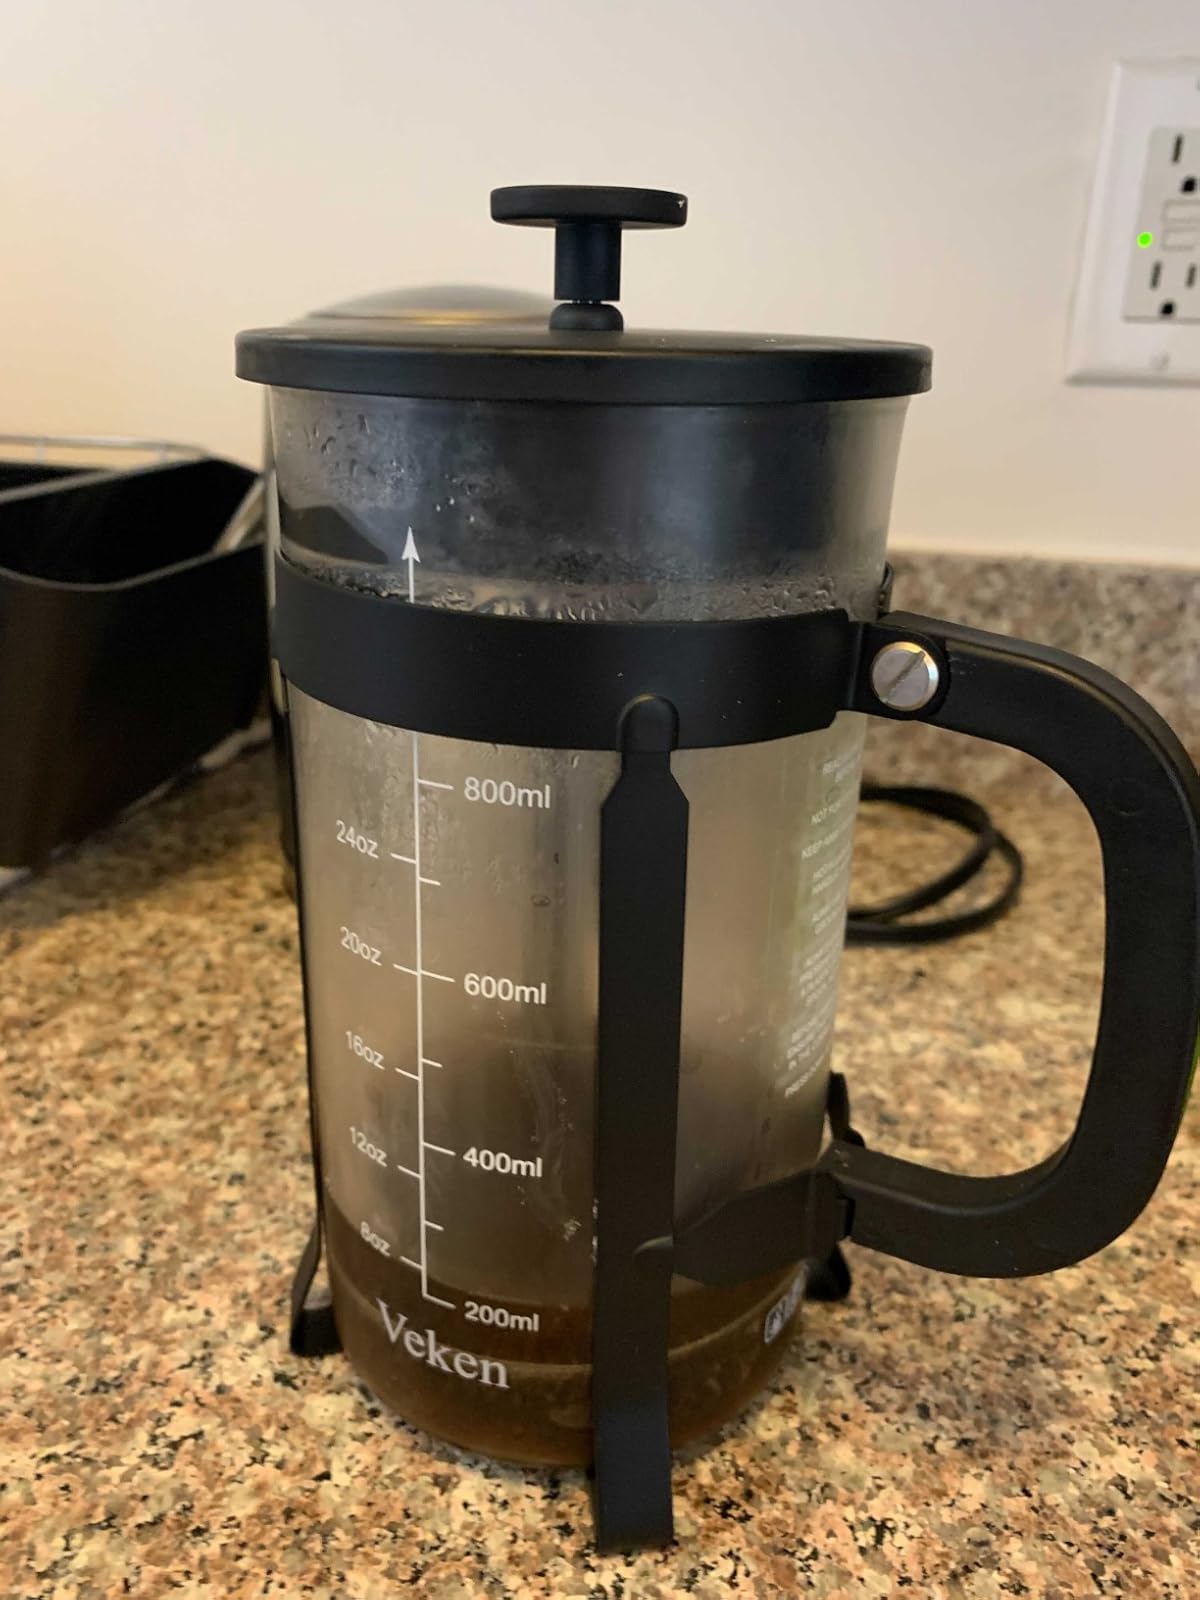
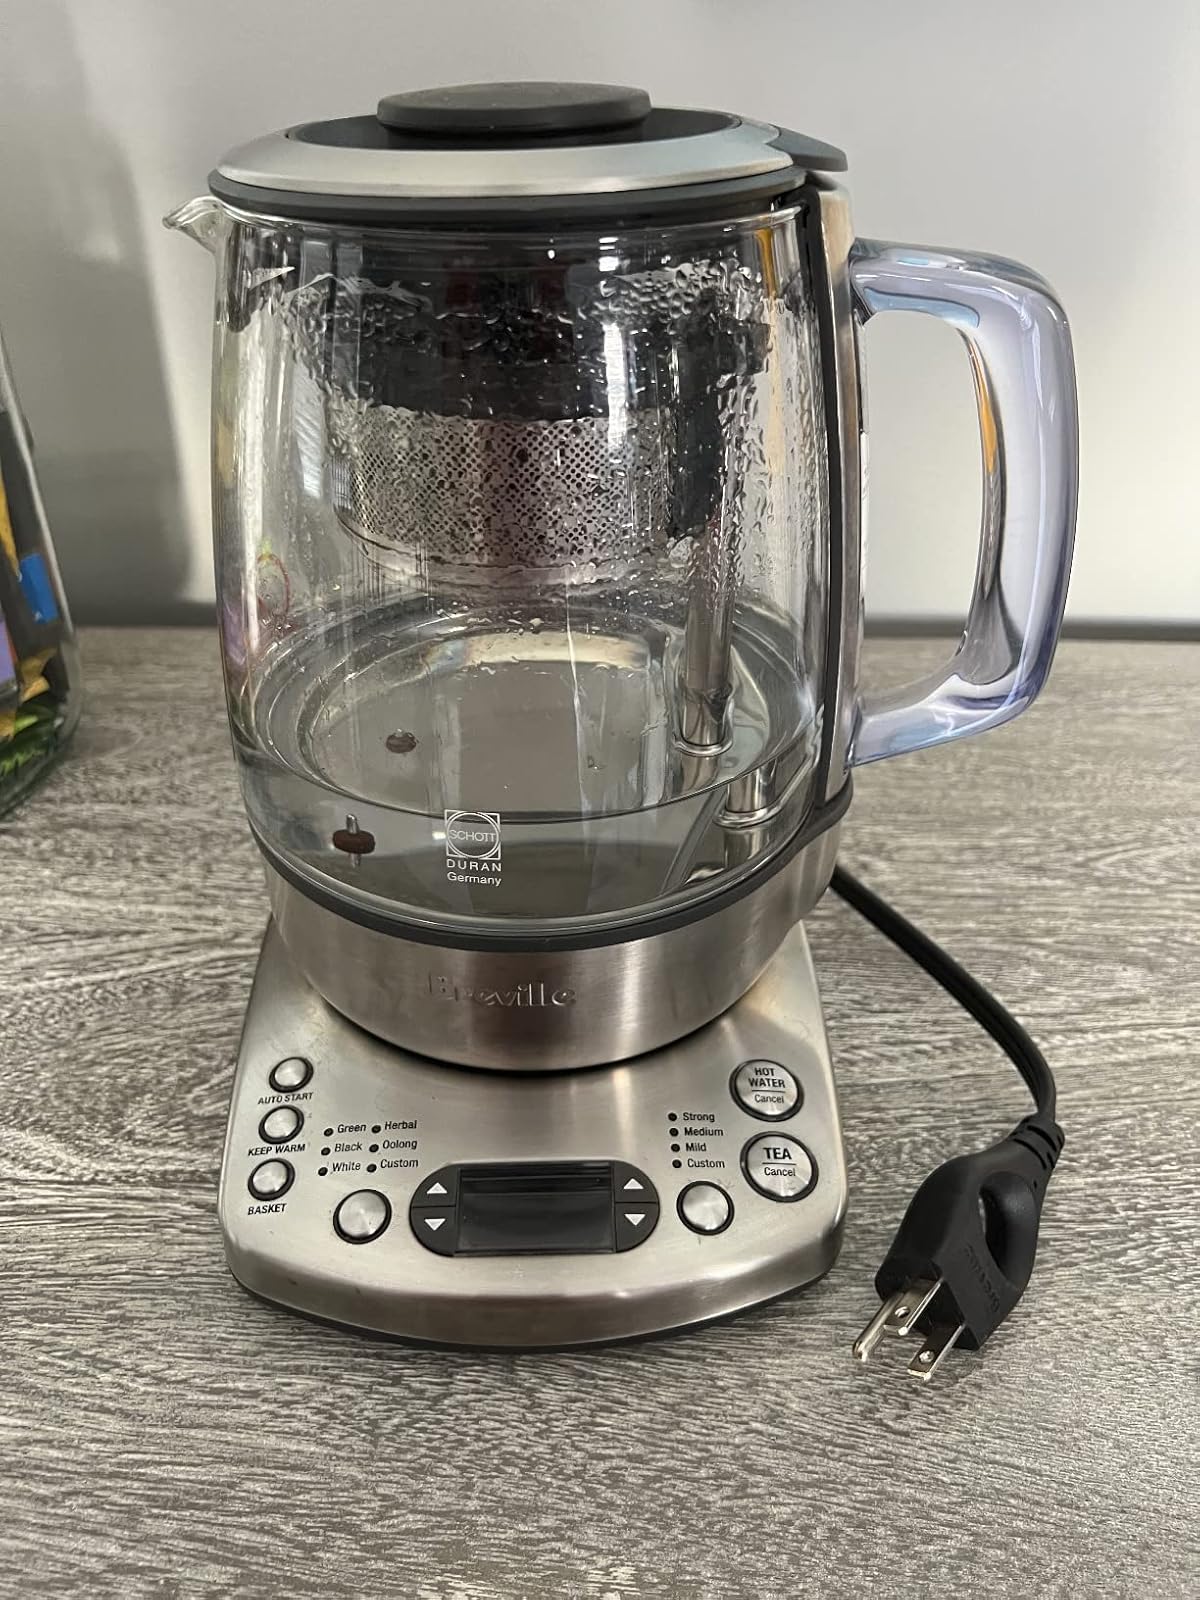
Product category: items_tea
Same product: no